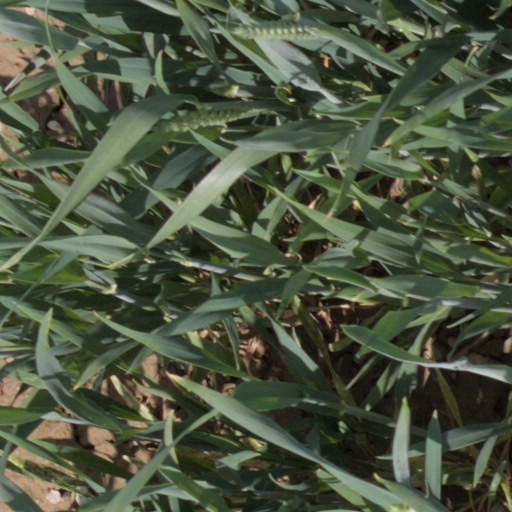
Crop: wheat